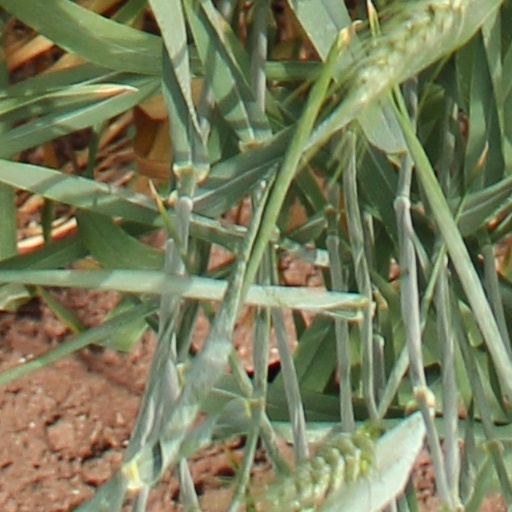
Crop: wheat